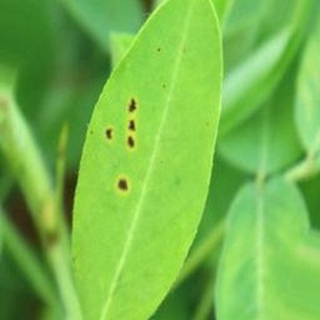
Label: groundnut_early_leaf_spot